Ploujean

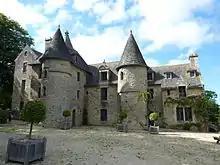
Manoir de Suscinio, Ploujean

Ploujean is a former commune of Finistère which is part of Morlaix since February 1959.